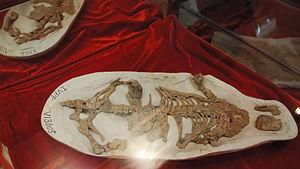
Psittacosaurus soit « lézard perroquet » est un genre éteint de dinosaures ornithischiens cératopsiens primitifs du début du Crétacé inférieur qui vivait en Asie, il y a environ 130 à 100 Ma. C'est l'un des genres de dinosaures le plus riche en espèces, puisqu'on en connaît au moins dix espèces grâce aux fossiles trouvés dans les différentes régions des actuelles Chine, Laos, Mongolie et Russie, avec la possibilité d'existence d'autres espèces en provenance de Thaïlande.